2023 Đắk Lắk attacks

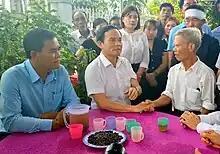
Deputy Prime Minister Trần Lưu Quang visits victims in Đắk Lắk

At around 12:35 am (UTC+7:00) on June 11, 2023, a group of approximately 50 unidentified individuals split into two groups and armed themselves with guns, knives, Molotov cocktails, and grenades to attack the People's Committee headquarters in Ea Tiêu and Ea Ktur communes of Cư Kuin district. At the location, the group shot and stabbed four police officers to death and severely injured several others. Many documents and papers were burned, and the windows and main entrance were smashed. Upon receiving the report, Nguyễn Văn Dũng, the Chairman of the People's Committee of Ea Tiêu commune, and Nguyễn Văn Kiên, the Communist Party Secretary of Ea Ktur commune, arrived at the scene but were immediately intercepted and fatally shot by the group. While fleeing, the perpetrators stopped civilian vehicles and killed its occupants. As a result, a total of nine people died and two others were injured. The group also captured three hostages; two were later rescued, while one managed to escape on their own.